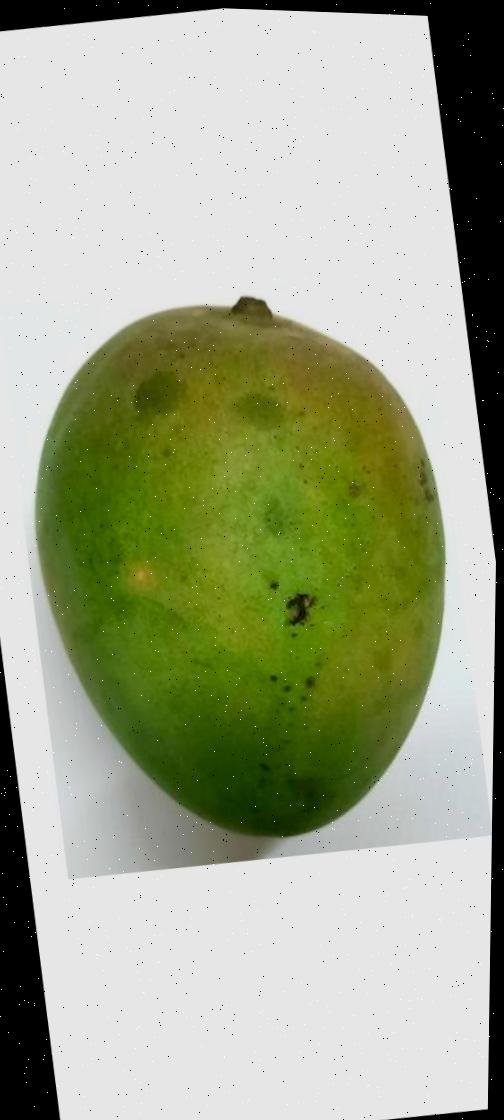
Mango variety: Harivanga